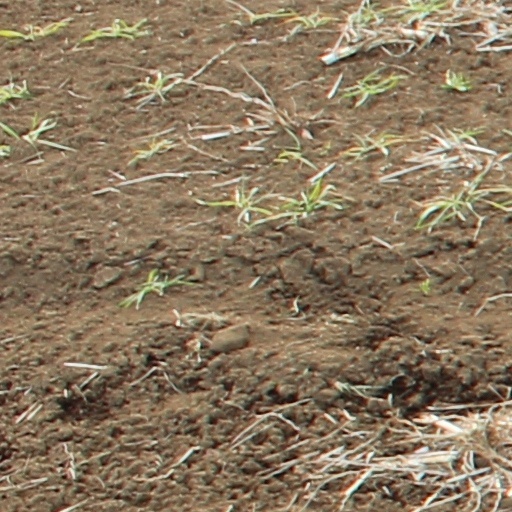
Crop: wheat